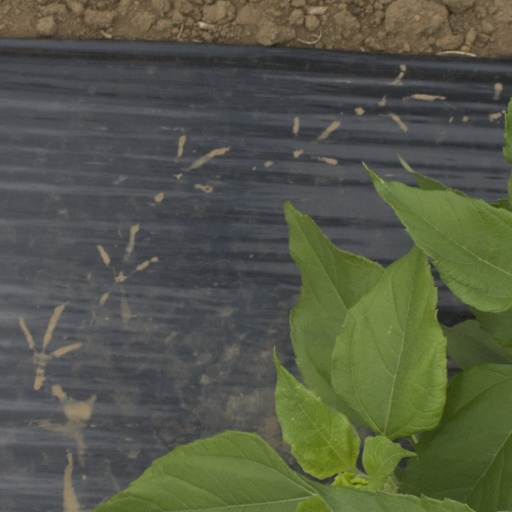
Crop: Jerusalem artichoke